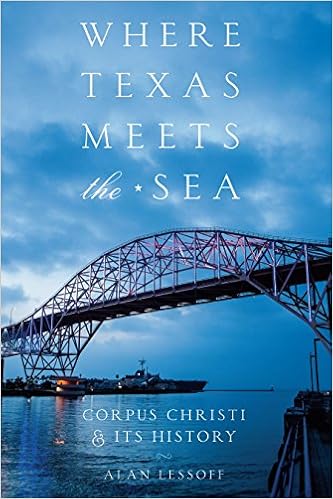
Where Texas Meets the Sea: Corpus Christi and Its History (Clifton and Shirley Caldwell Texas Heritage)
Category: Books
Review "Lessoff’s call to recognize the rise of urban Texas is valuable and rewarding for both historians and local residents." ( Western Historical Quarterly 2015-11-01)"This book is a model for other historians to test in other places—in Texas, the Southwest, and other regions. It is a great urban history and an excellent source for readers both familiar with and new to the city’s history." ( Southwestern Historical Quarterly 2016-04-01)"An important contribution to the growing body of work on Sunbelt cities. . . . [It] proves that the history of successes, anxieties, and new starts in ‘peripheral’ cities might be just as important, if not more so, than the urban monoliths of history and historiography such as New York and Chicago." ( Pacific Historical Review 2016-11-01)"A well-researched and interesting addition to urban history in an understudied region. The author incorporates environmental history nicely and demonstrates why Corpus Christi has not been able to achieve long-term success like many of its neighboring cities." ( Journal of Southern History 2016-05-01)"Superb…the finest history of a Texas city to date." ( Austin American Statesman 2020-03-27) Review "This is the most sophisticated and compelling urban history set in Texas, and an excellent contribution to the growing body of literature that traces the sometimes-bloody meeting of Anglo and Mexican cultures along the borderlands. A meticulously researched, gracefully written work of considerable originality and importance." (Benjamin Johnson, Loyola University Chicago, and author of Revolution in Texas: How a Forgotten Rebellion and Its Bloody Suppression Turned Mexicans into Americans and Bordertown: The Odyssey of an American Place )"An important contribution to the growing body of work on Sunbelt cities. . . . [It] proves that the history of successes, anxieties, and new starts in ‘peripheral’ cities might be just as important, if not more so, than the urban monoliths of history and historiography such as New York and Chicago." (W. M. Keck Professor of Environmental Studies, Pomona College, and author of Deep in the Heart of San Antonio: Land and Life in South Texas and On the Edge: Water, Immigration, and Politics in the Southwest )" Where Texas Meets the Sea is the definitive history of Corpus Christi. In this expansive and nuanced portrait of place, Alan Lessoff charts the captivating life of a dynamic and often misunderstood city. He tracks the storms—meteorological, political, cultural, and economic—that have shaped Corpus, and he renders the area and its people with rare insight. The city has long been overlooked by historians, and it’s rarely been put in its deserved larger context, but in Where Texas Meets the Sea , Lessoff ends the silence. It was worth the wait." (author of Corpus Christi: Stories and Remember Me Like This ) About the Author Alan Lessoff is Professor of History at Illinois State University. A specialist in U.S. and comparative urban history, he has written, cowritten, or edited five previous books, most recently, Fractured Modernity: America Confronts Modern Times, 1890s to 1940s, edited with Thomas Welskopp.
Features: A favorite destination of visitors to the Texas coast, Corpus Christi is a midsize city that manages to be both cosmopolitan and provincial, networked and local. It is an indispensable provider of urban services to South Texas, as well as a port of international significance. Its industries and military bases and, increasingly, its coastal research institutes give it a range of connections throughout North America. Despite these advantages, however, Corpus Christi has never made it into the first rank of Texas cities, and a keen self-consciousness about the city’s subordinate position has driven debates over Corpus’s identity and prospects for decades. | In this masterful urban history—a study that will reshape the way that Texans look at all their cities—Alan Lessoff analyzes Corpus Christi’s place within Texas, the American Southwest, the western Gulf of Mexico, and the U.S.-Mexican borderlands from the city’s founding in 1839 to the present. He portrays Corpus as a place where westward Anglo expansion overwhelmed the Hispanic settlement process from the south, leaving a legacy of conflicting historical narratives that colors the city’s character even now. Lessoff also explores how competing visions of the city’s identity and possibilities have played out in arenas ranging from artwork in public places to schemes to embellish, redevelop, or preserve the downtown waterfront and North Padre Island. With a deep understanding of the geographic, historical, economic, and political factors that have formed the city, Lessoff demonstrates that Corpus Christi exemplifies the tensions between regional and cosmopolitan influences that have shaped cities across the Southwest.